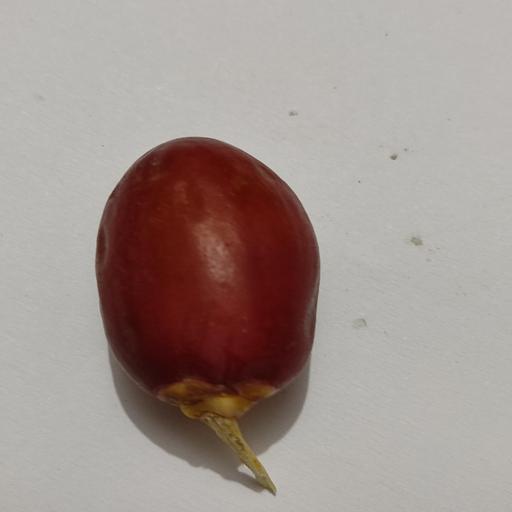
Crop type: Date Palm